Mars hoax

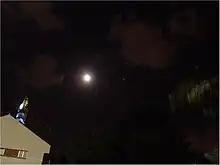
The Moon and Mars on August 27, 2005, showing Mars to be much smaller.

The Mars hoax was a hoax circulated by e-mail that began in 2003, that claimed that Mars would look as large as the full Moon to the naked eye on August 27, 2003. The hoax has since resurfaced each time before Mars is at its closest to Earth, about every 26 months. It began from a misinterpretation and exaggeration of a sentence in an e-mail message that reported the close approach between Mars and the Earth in August 2003. At that time, the distance between the two planets was about , which was the closest distance between them since September 24, 57,617 BC, when the distance has been calculated to have been about .